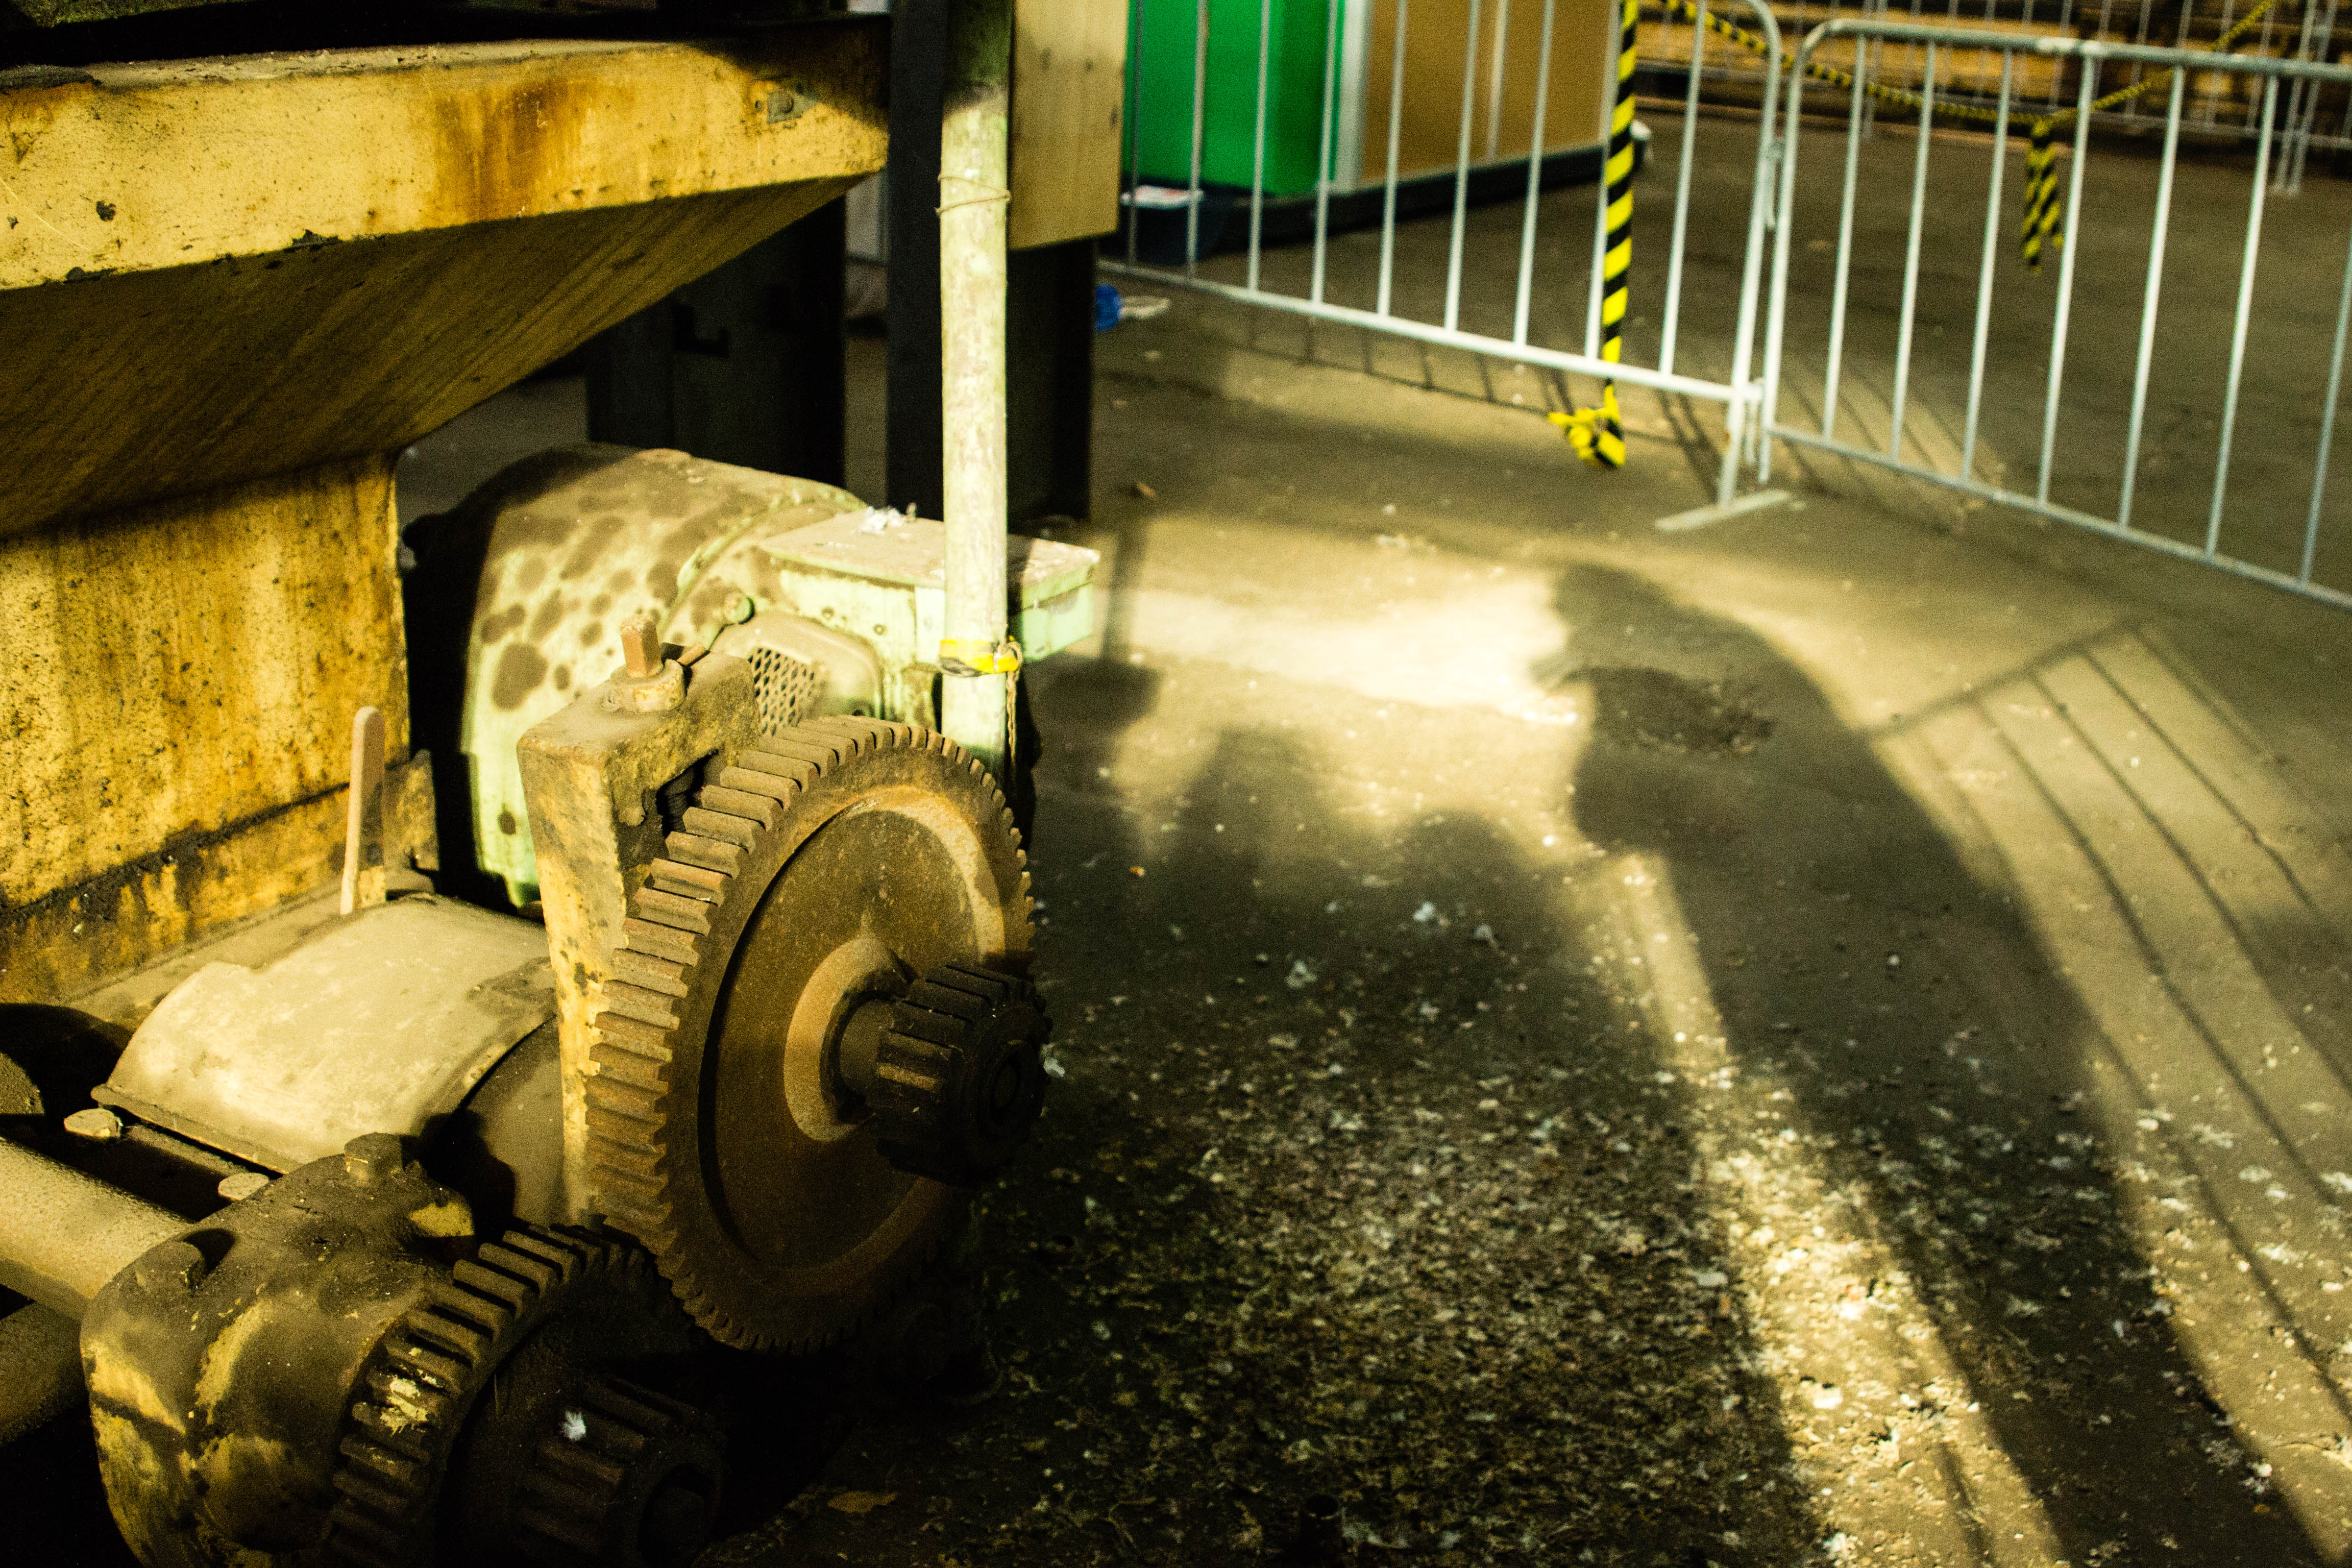
asphalt, vehicle